Richard Moore (radical)

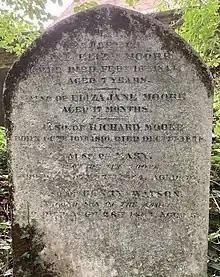
Grave of Richard Moore in Highgate Cemetery

Moore was a member of the Society of the Friends of Italy, the Jamaica Committee, and of numerous other committees and societies. He worked to promote electoral purity in Finsbury, where he had lived from 1832, and assisted in managing the Regent's Park Sunday band.